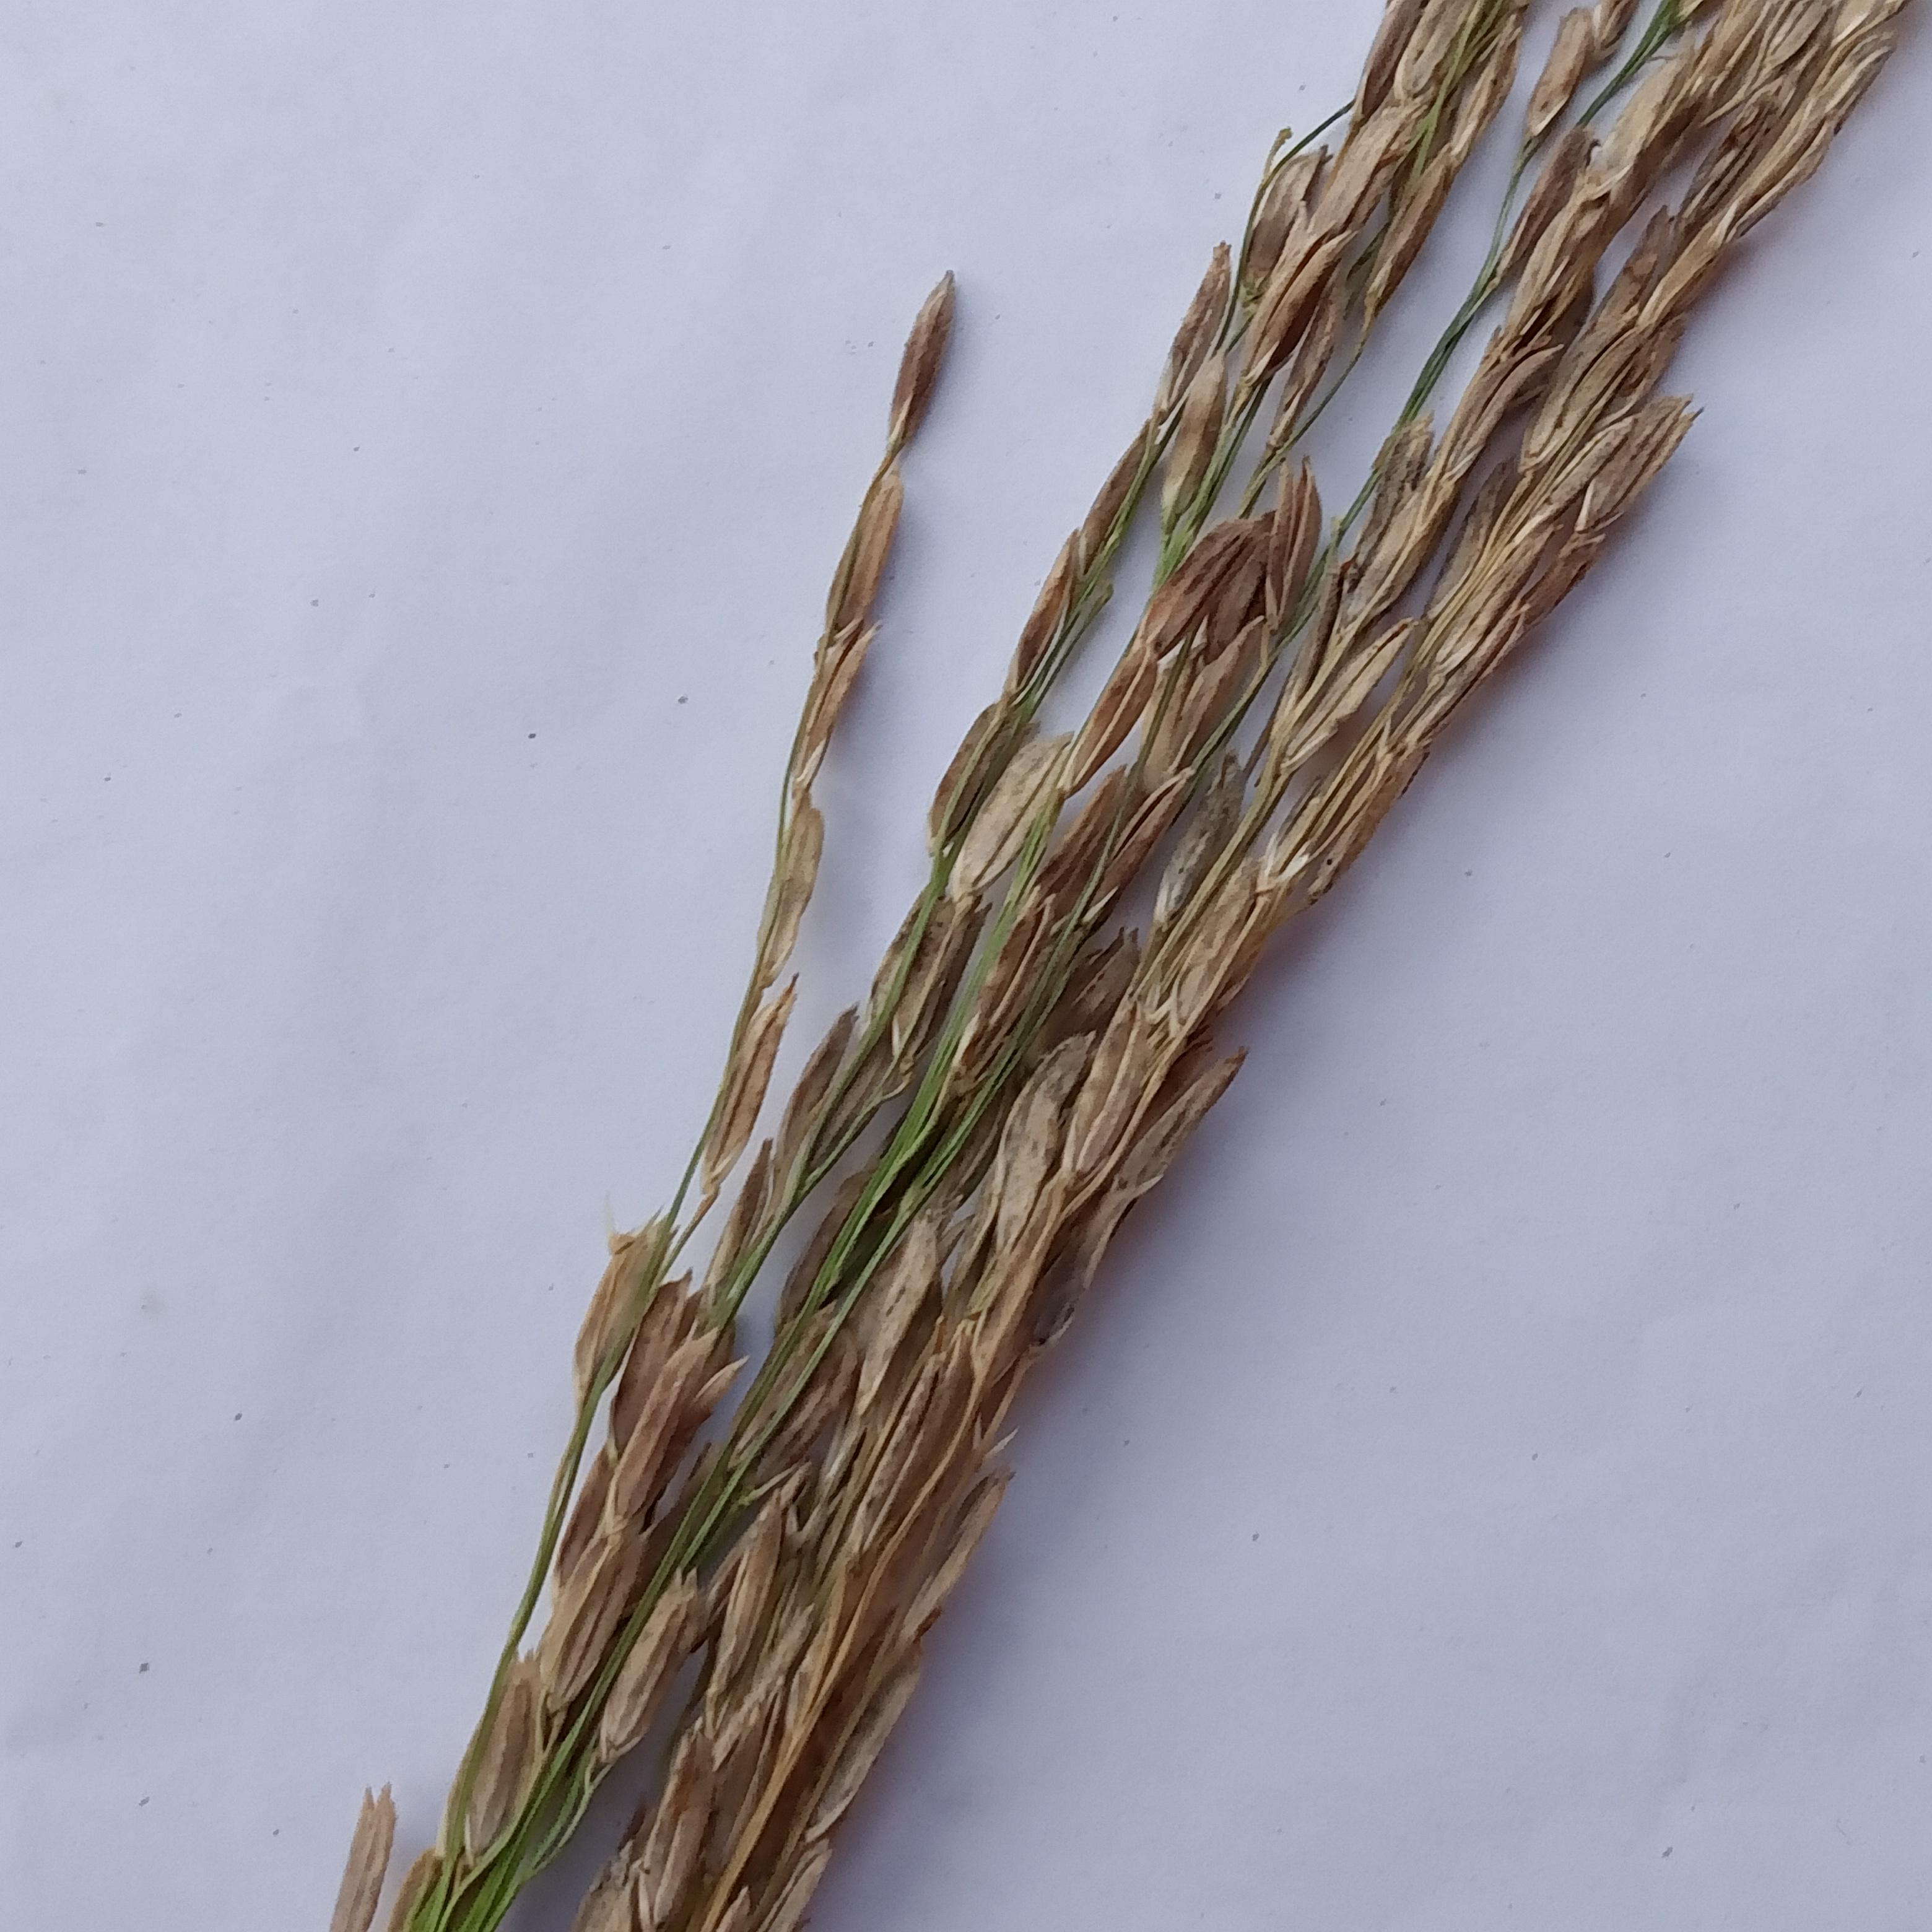
Label: Rice___Neck_Blast